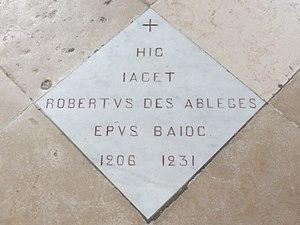
Pierre tombale de Robert des Ablèges, évêque de Bayeux (1206-1231), en haut de la nef.
Robert des Ablèges, ou des Ableiges, mort le 29 janvier 1231, est un évêque français du XIIIᵉ siècle.